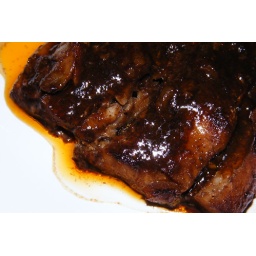
Fish steak in Jerk sauce, brown rice with green bean and corn